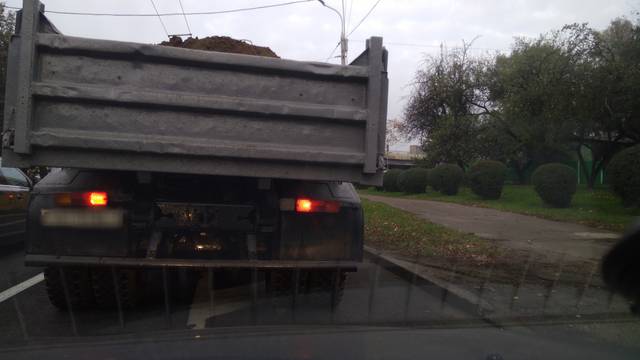
Region: Belarus
Coordinates: 53.879, 27.517